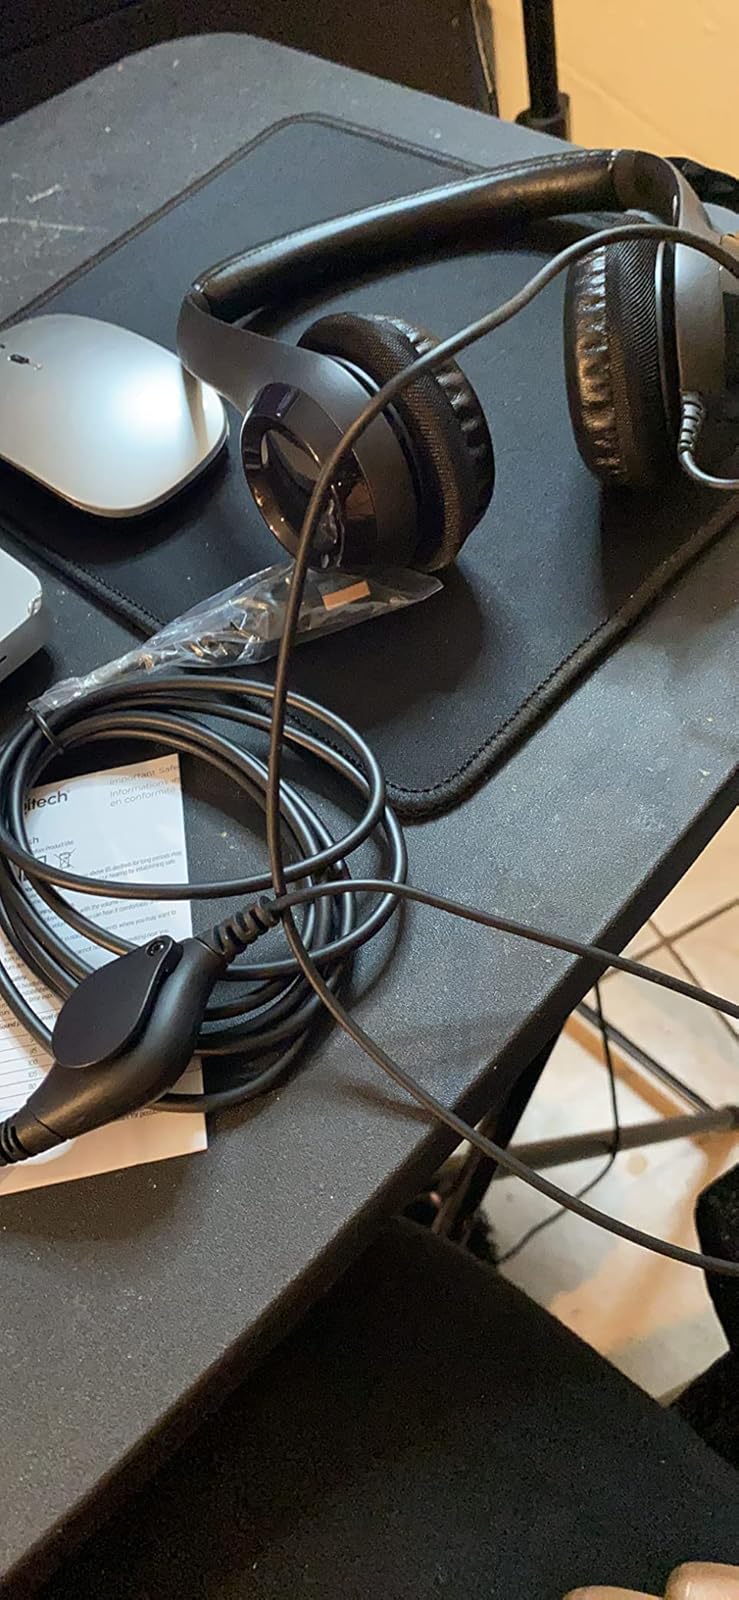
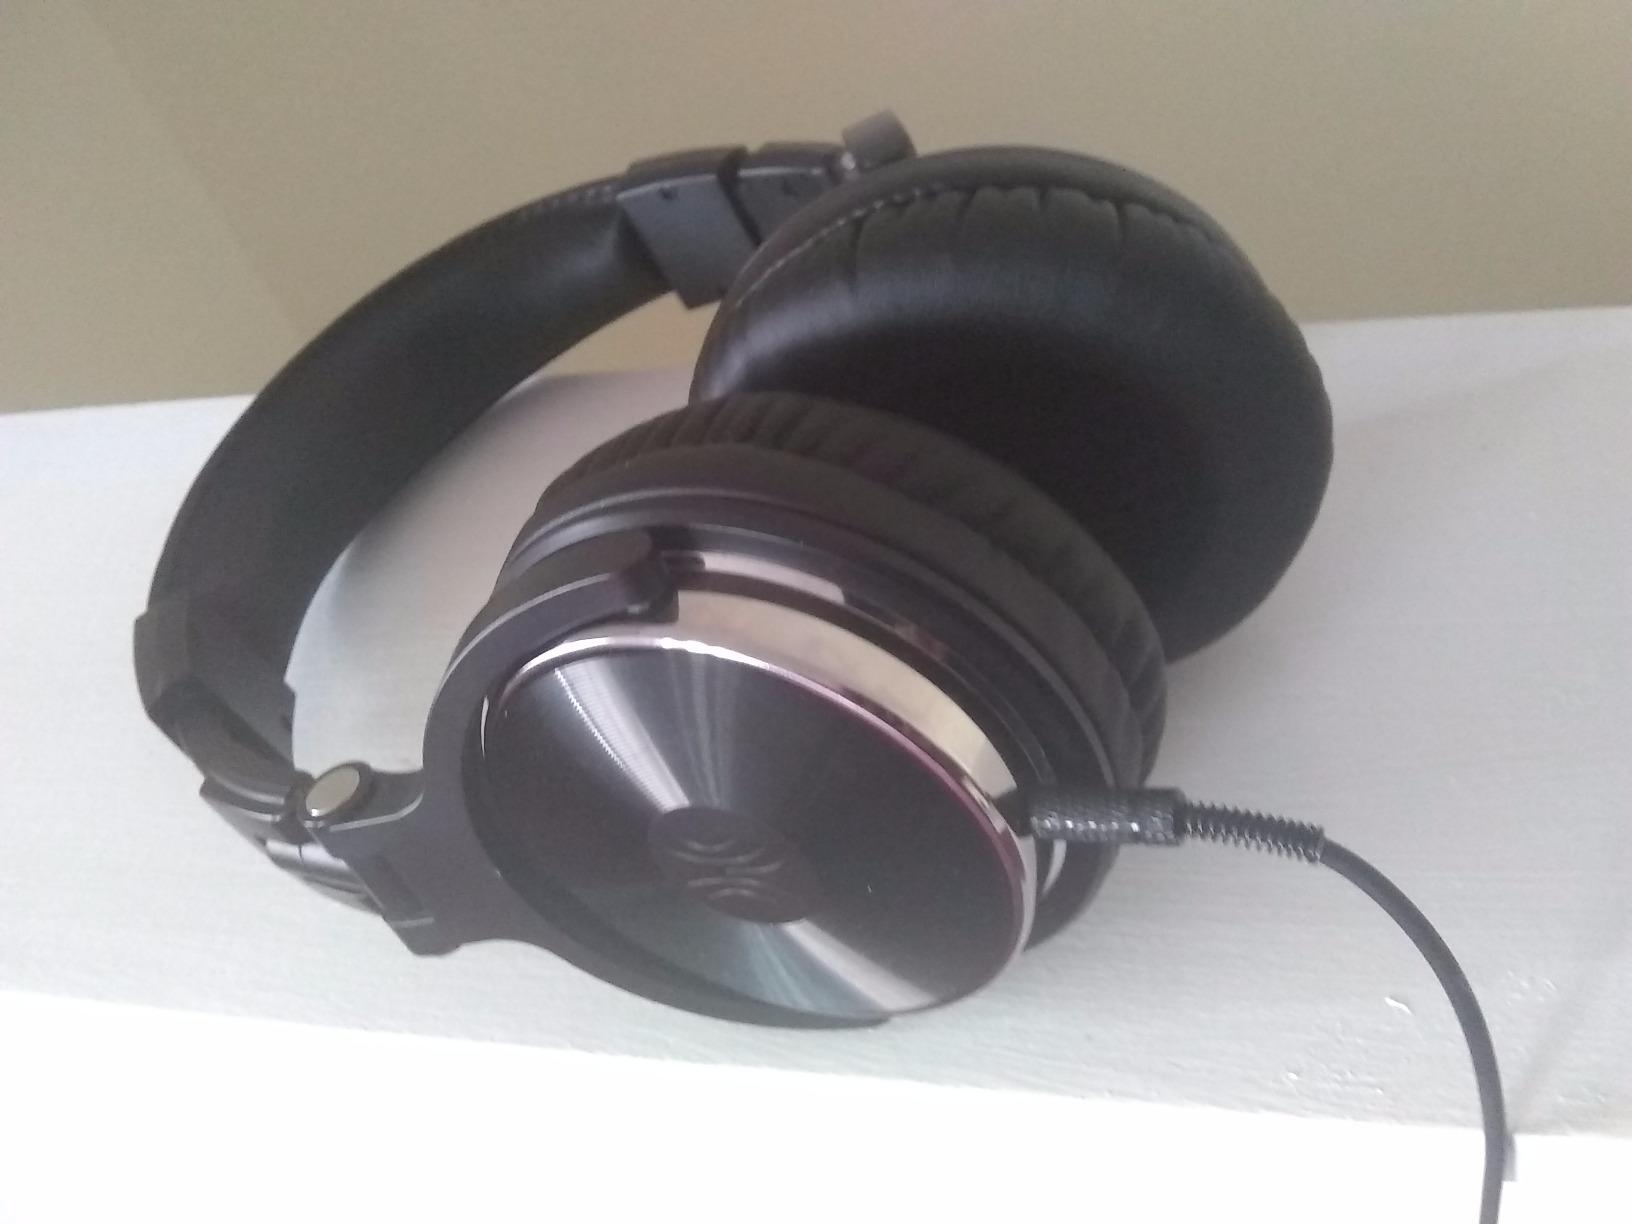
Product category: headphones
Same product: no